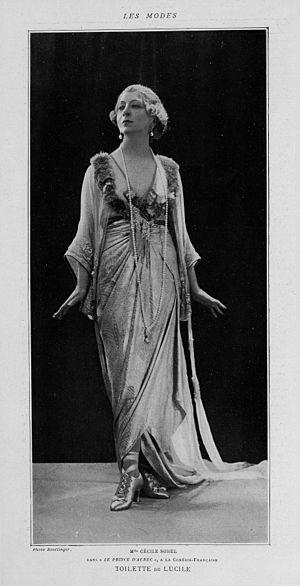
Cécile Sorel, en 1920, par Reutlinger.
Céline Émilie Seurre, dite Cécile Sorel, comtesse de Ségur par son mariage, née le 7 septembre 1873 à Paris et morte le 3 septembre 1966 à Trouville-sur-Mer, est une comédienne française. Jouissant d'une très grande popularité, elle côtoie les plus grandes personnalités de son temps, au nombre desquelles Clemenceau, Rostand, Guitry... Reine des planches, ses apparitions publiques, le plus souvent dans des costumes extravagants, font à son époque sensation.